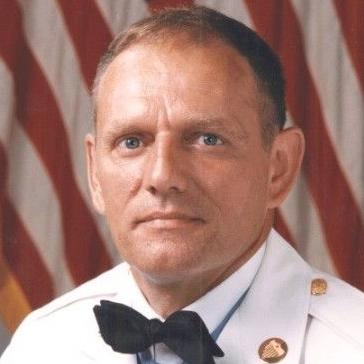
Age: 25